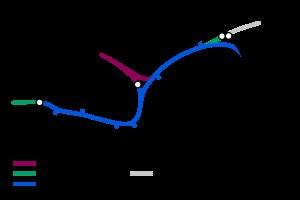
La Metropolitan Railway est une entreprise de chemin de fer qui transportait des marchandises et desservait Londres de 1863 à 1933.
Le Metropolitan District Railway était un chemin de fer à passagers qui desservait Londres de 1868 à 1933. Fondée en 1864 pour terminer le inner circle, un chemin de fer souterrain à Londres, la première partie de la ligne a été ouverte en utilisant le transport en bois allumé à gaz transporté par les locomotives à vapeur. Le Metropolitan Railway exploitait tous les services jusqu'à ce que District instaure ses propres trains en 1871. Le chemin de fer fut bientôt étendu à l'ouest, par Earl's Court pour Fulham, Richmond, Ealing et Hounslow. Après avoir terminé le cercle intérieur et atteint Whitechapel en 1884, il fut étendu à Upminster dans l’Essex en 1902.